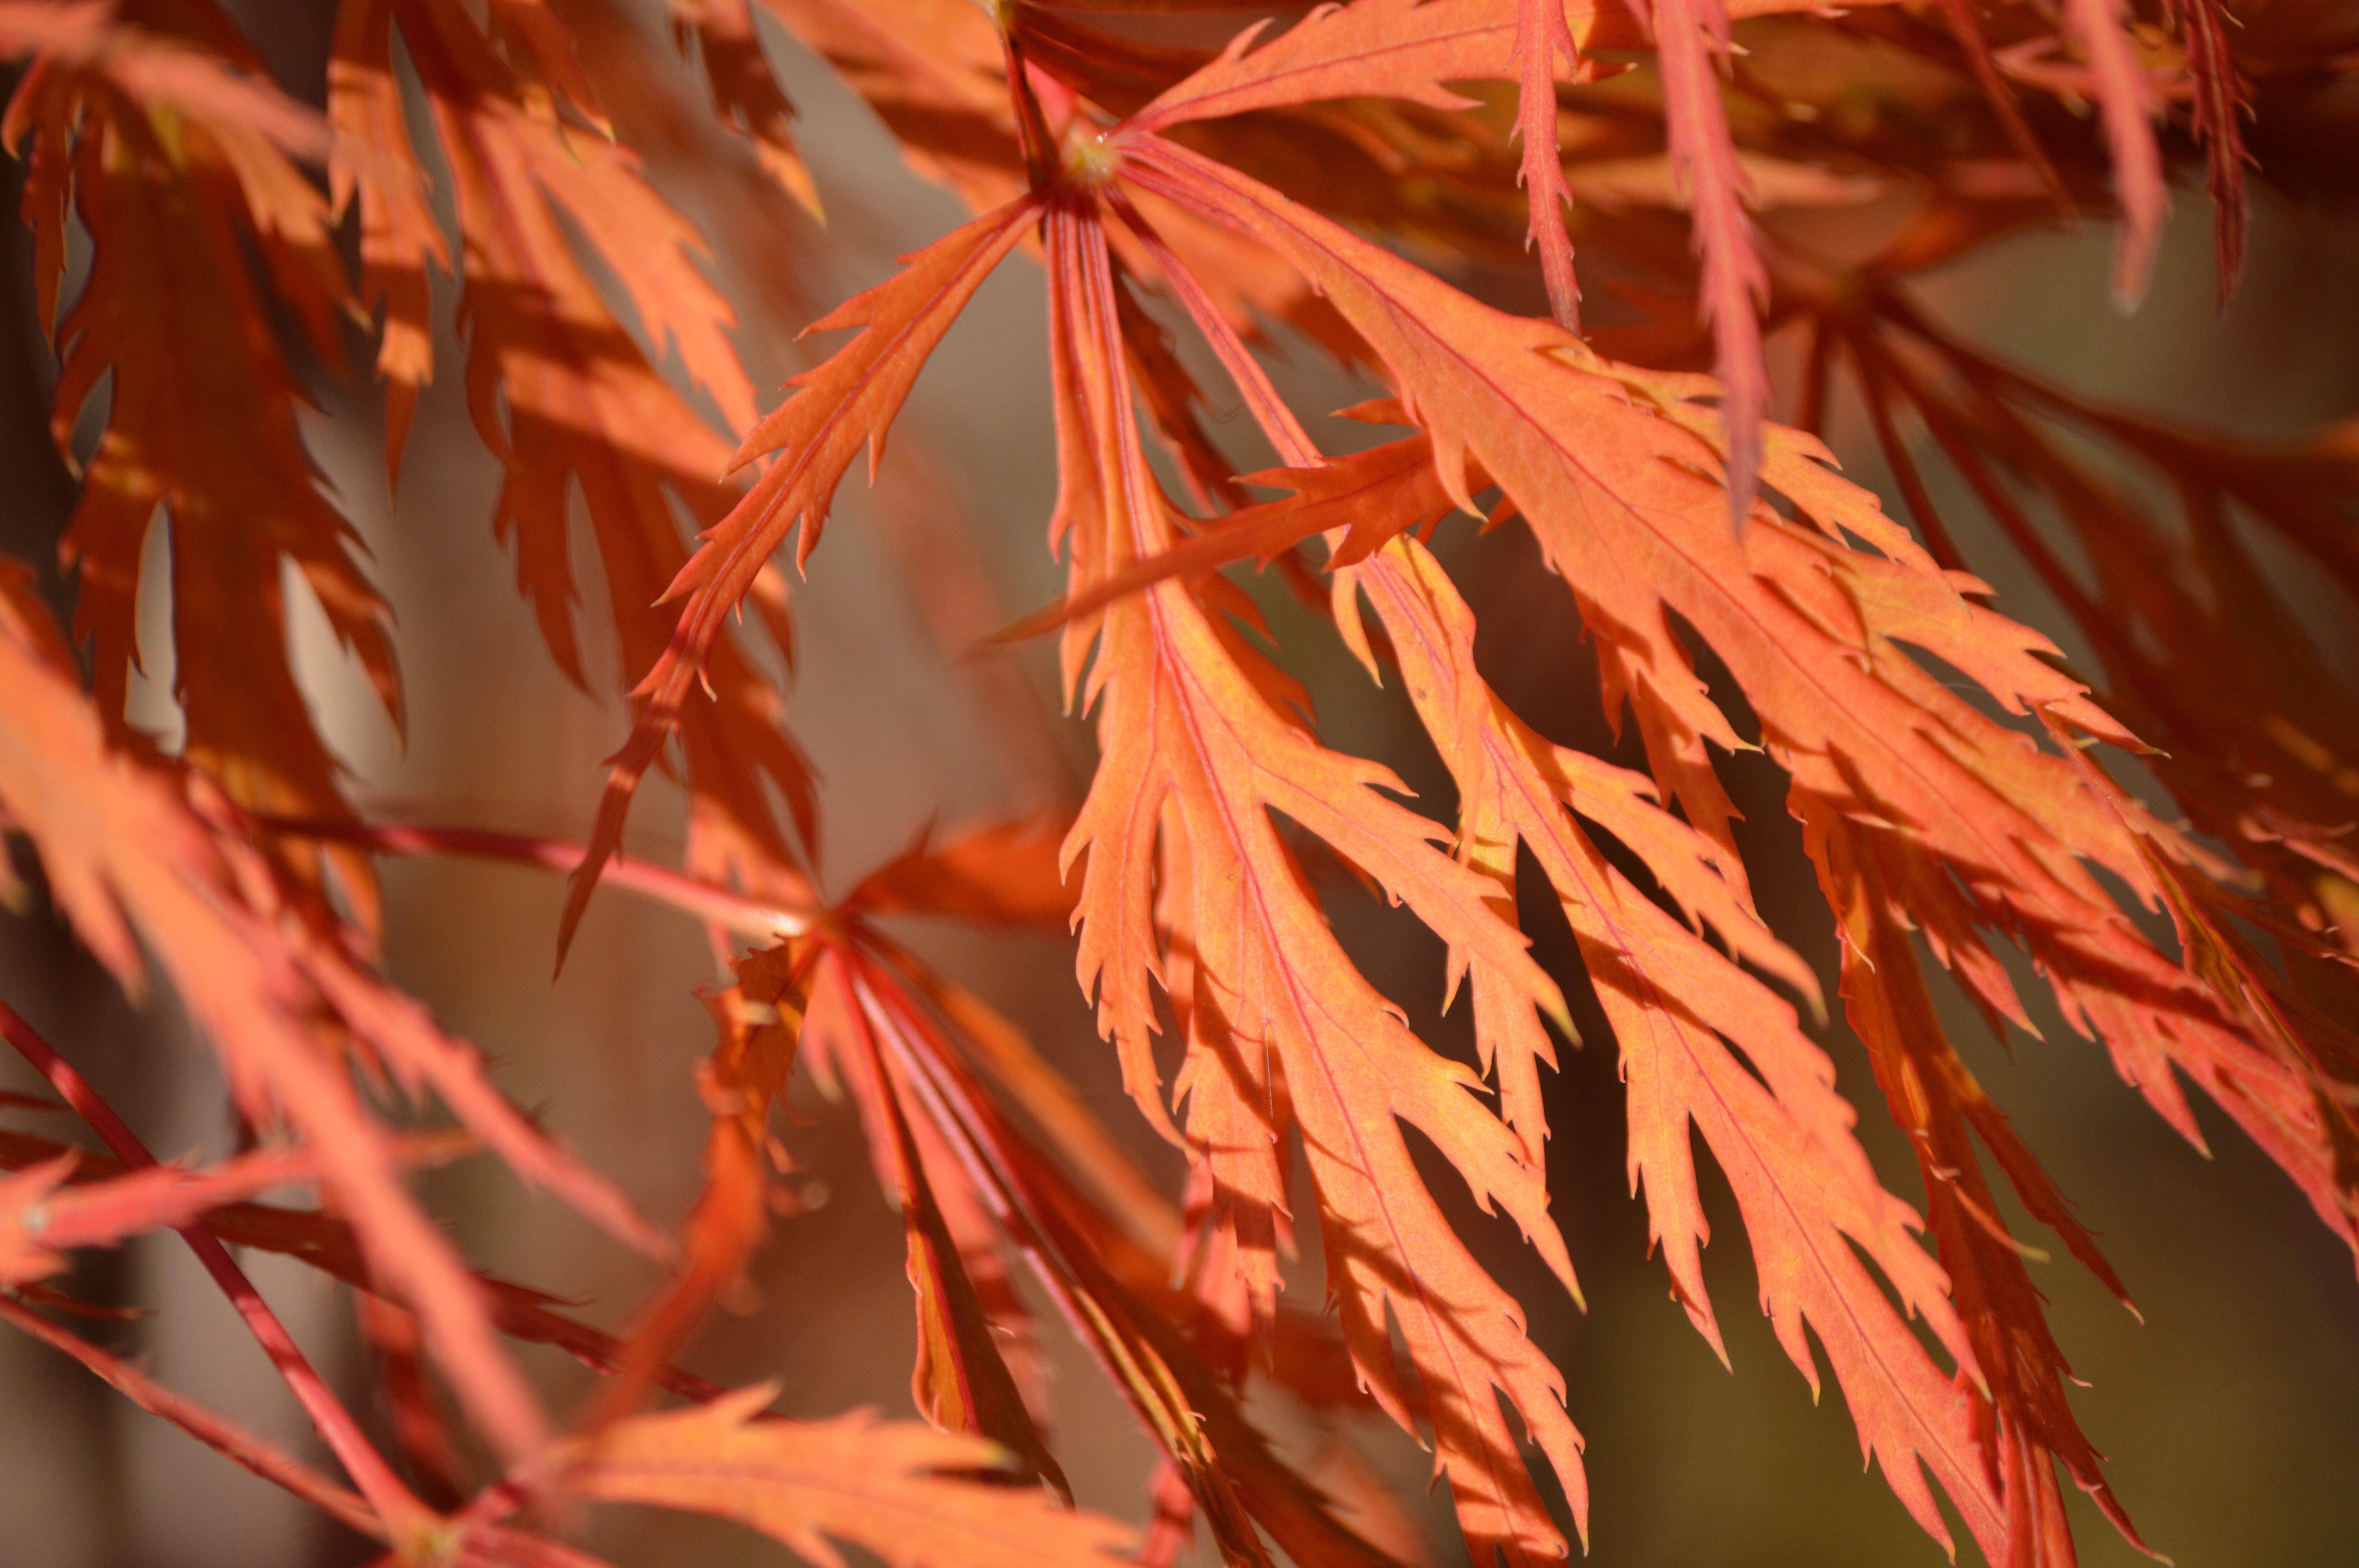
tree, branch, plant, sunlight, leaf, flower, red, autumn, season, maple tree, maple leaf, flowering plant, plant stem, woody plant, land plant